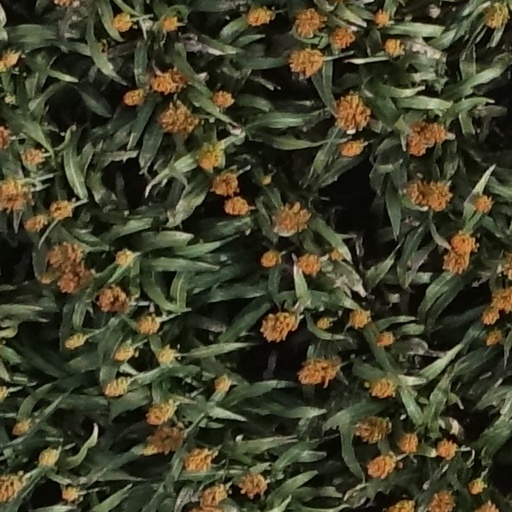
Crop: sorghum